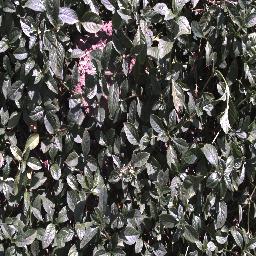
Label: negative